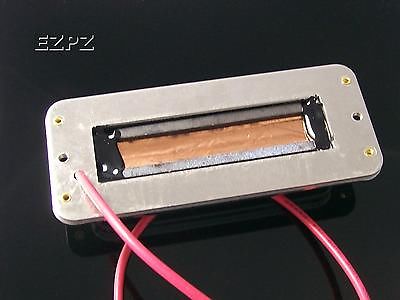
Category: toaster